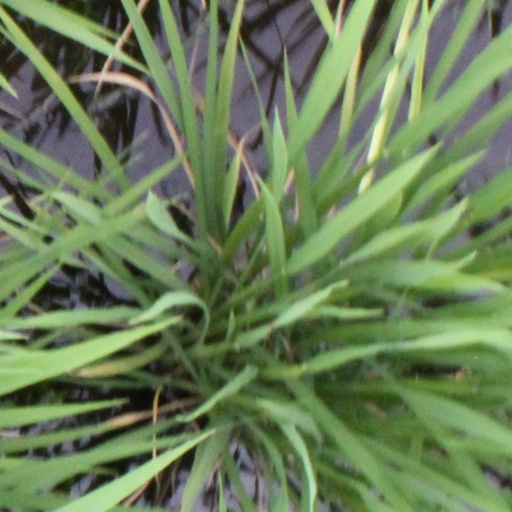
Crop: rice